MacArthur Maze

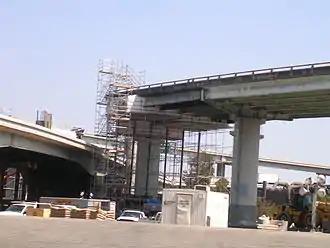
The connector during reconstruction work.

C. C. Myers, Inc., which had completed repairs to the Santa Monica Freeway after the 1994 Northridge earthquake well ahead of schedule, submitted a winning bid of $876,075 to repair the damage to the I-580 connector. The bid was estimated to cover only one-third of the cost of the work, but the firm counted on making up the shortfall with an incentive of $200,000 per day if the work was completed before June 27, 2007.